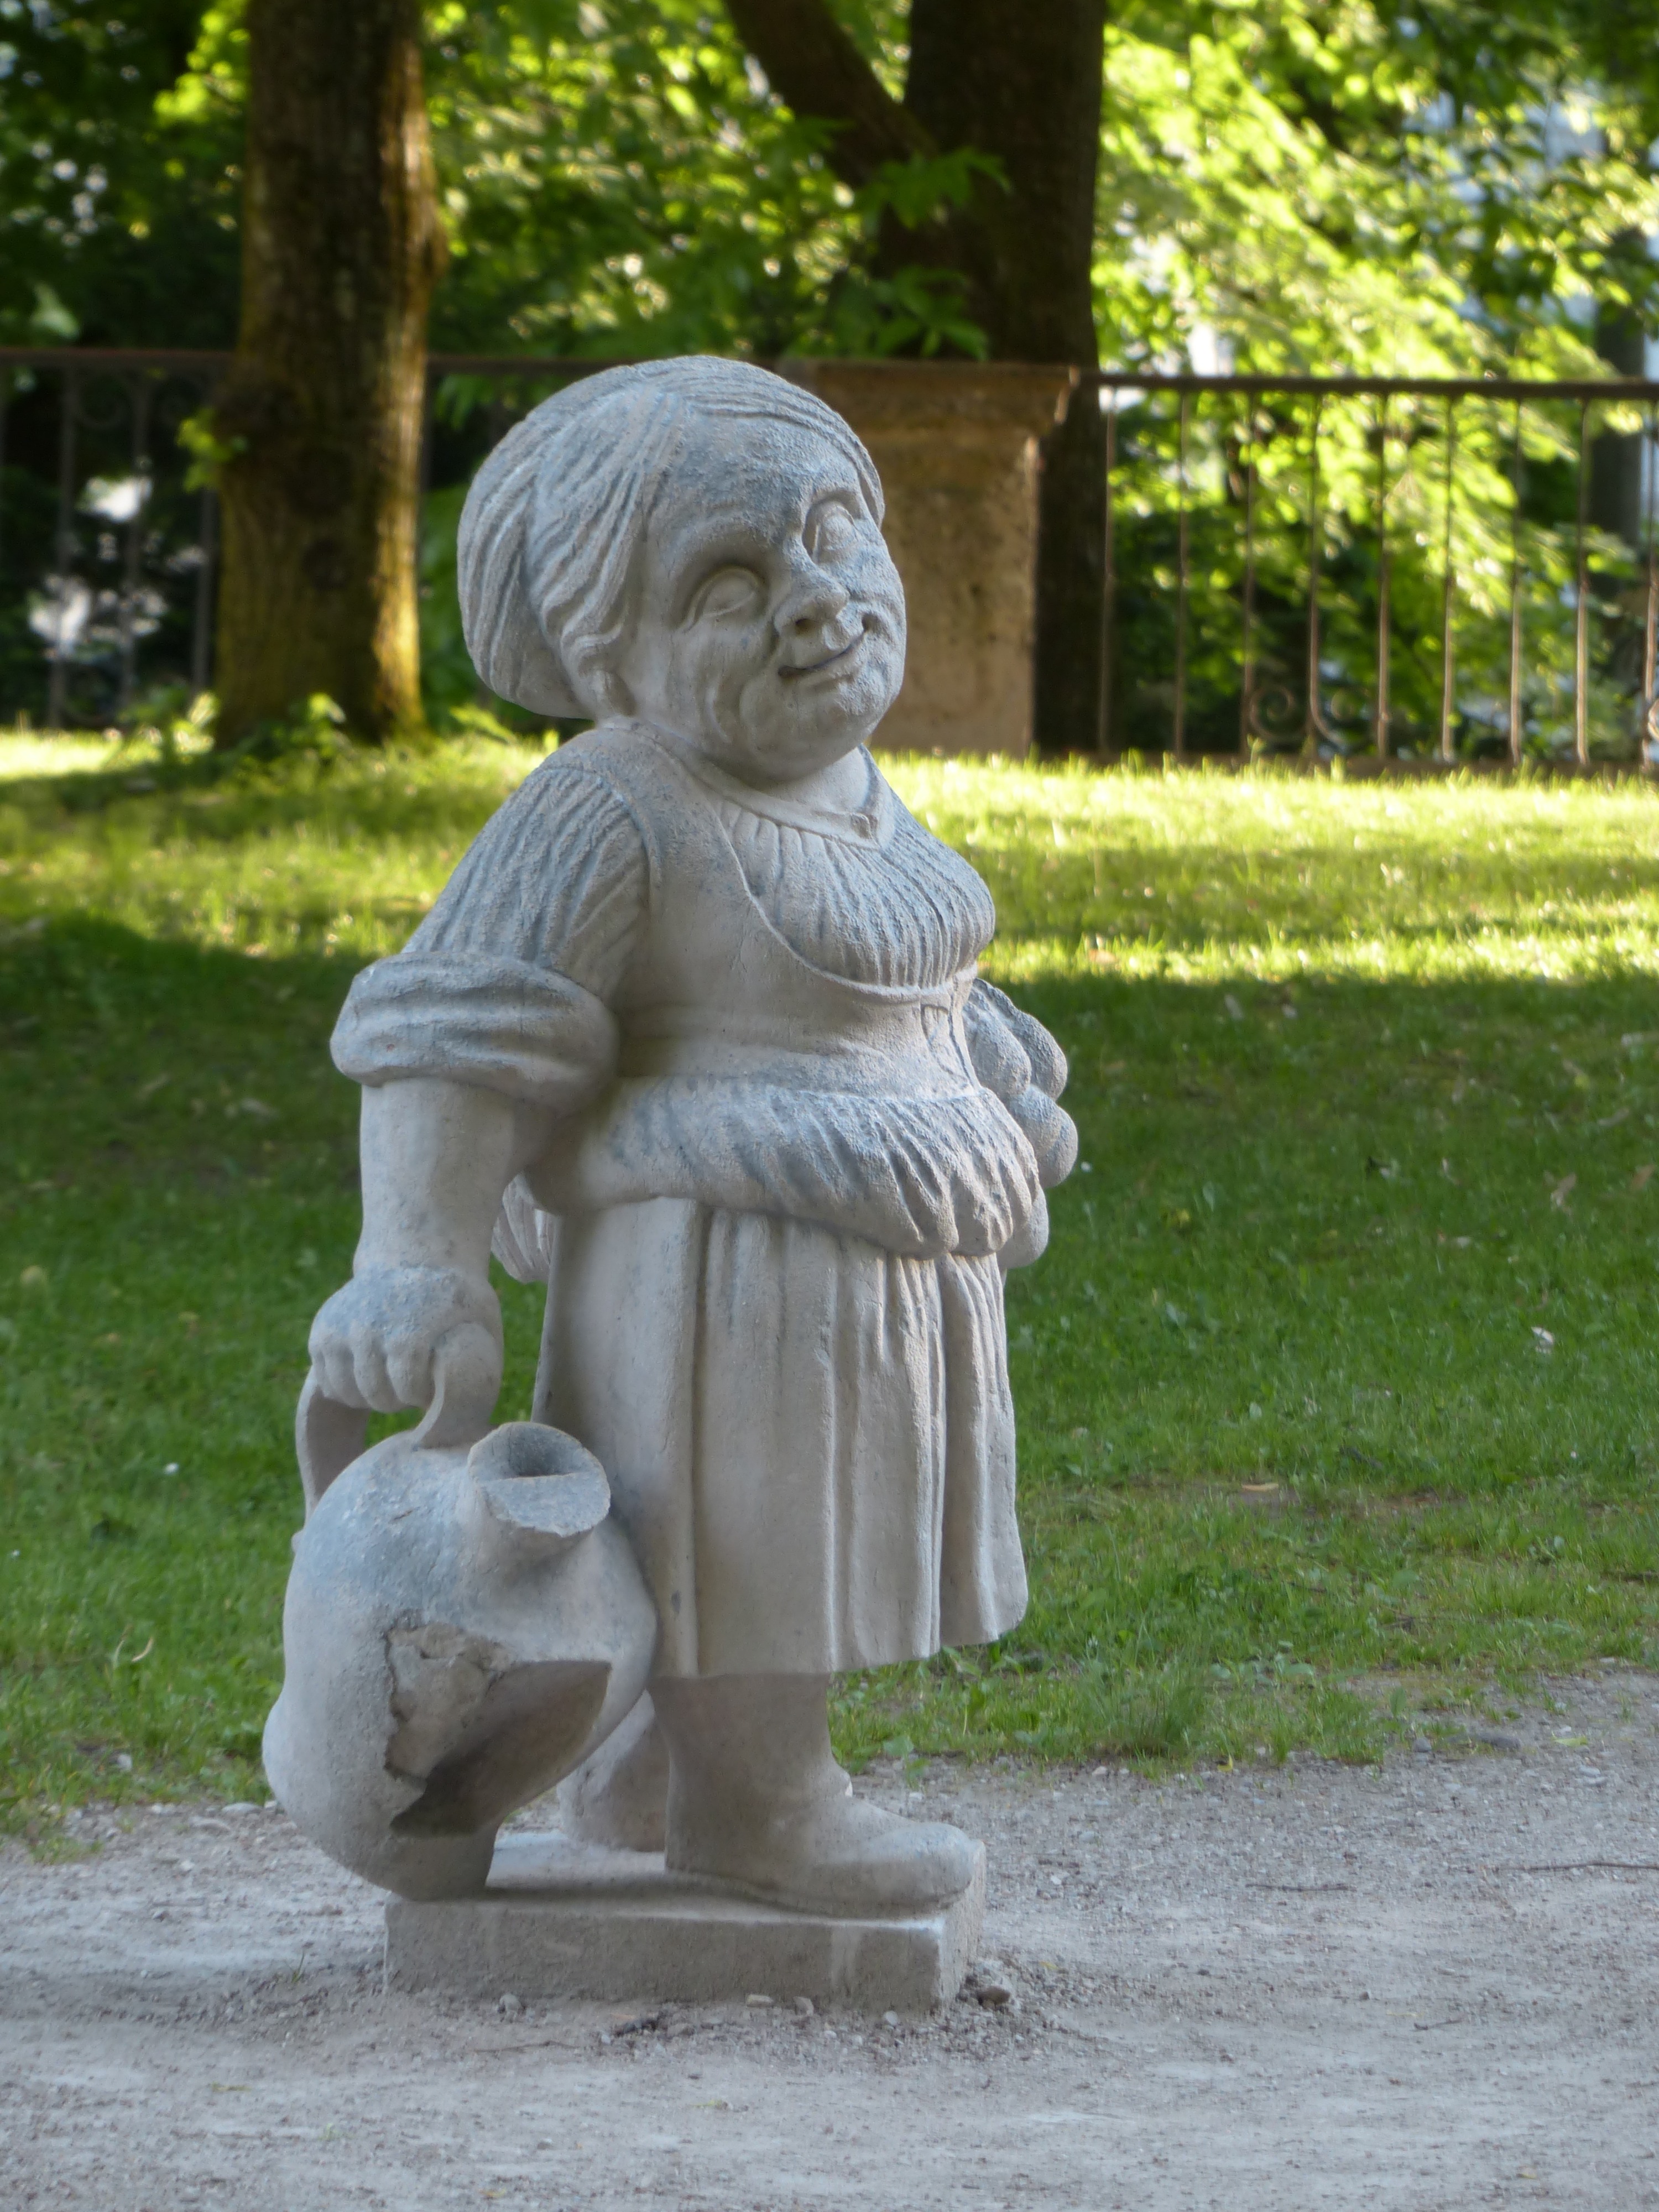
stone, monument, statue, garden, globe, sculpture, art, figure, temple, dwarf, carving, gnome, stone statue, baroque, salzburg, stone figure, stone carving, mirabell gardens, market woman, zwergelgarten